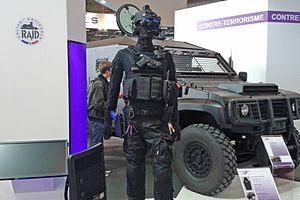
Milipol Paris est un salon professionnel consacré à la sécurité intérieure des États, organisé à Paris les années impaires. Existant depuis 1984, il est parrainé par le Ministère français de l'Intérieur. En 2017, le salon a accueilli 29 939 visiteurs originaires de 151 pays différents, et 1 005 exposants.